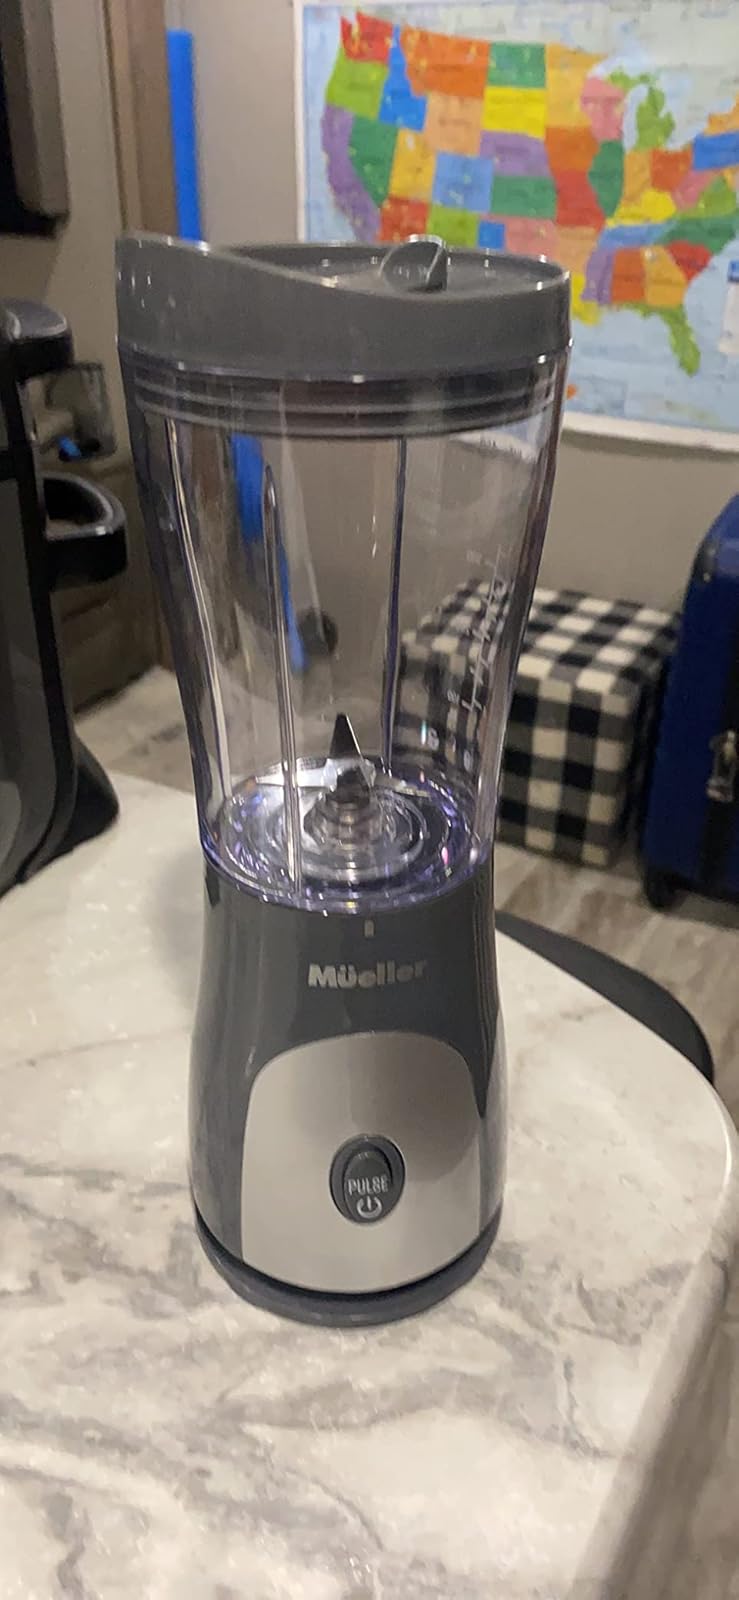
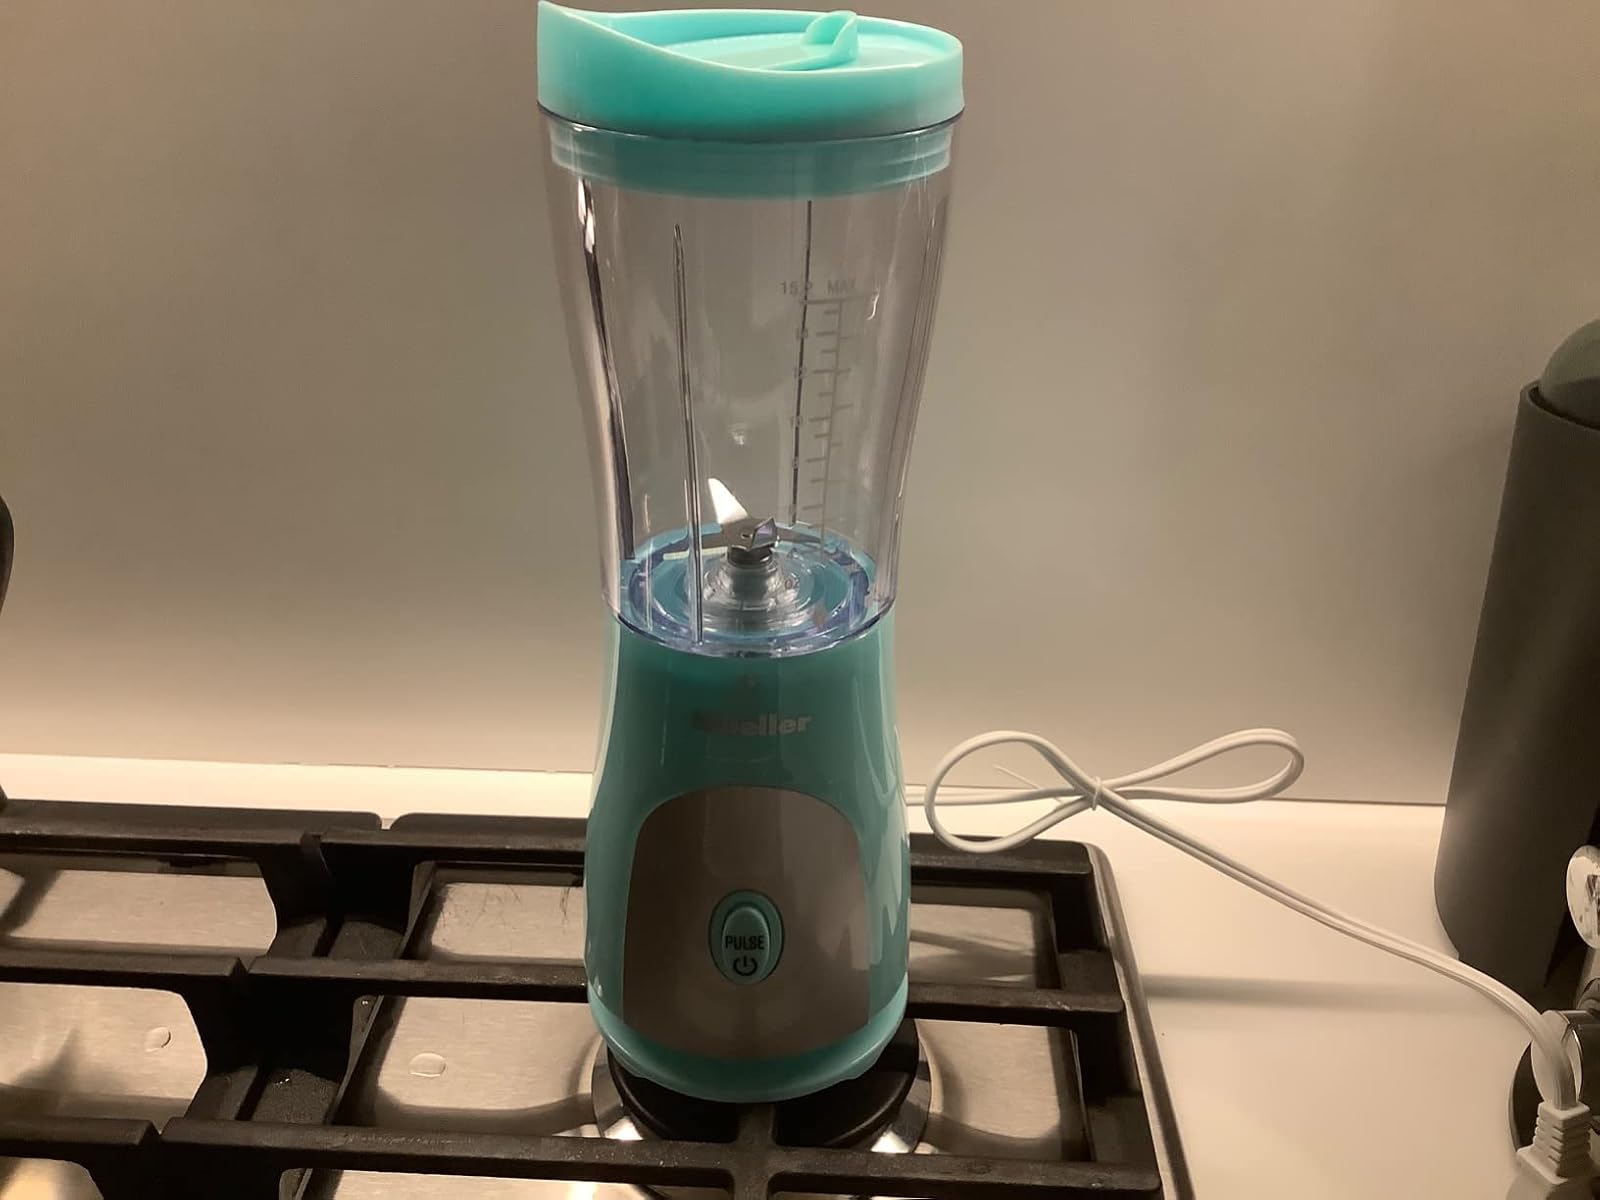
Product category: items_blender
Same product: no